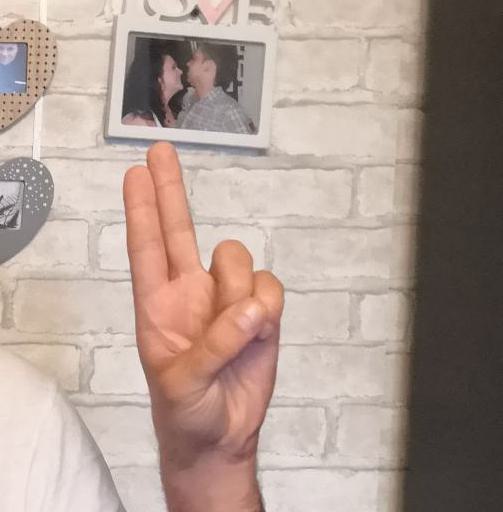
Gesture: two_up